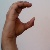
The image shows a hand gesture representing the letter 'C' in Indian Sign Language.